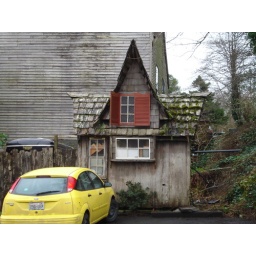
Small witch house in cannon beach (don't know if somone lives there)